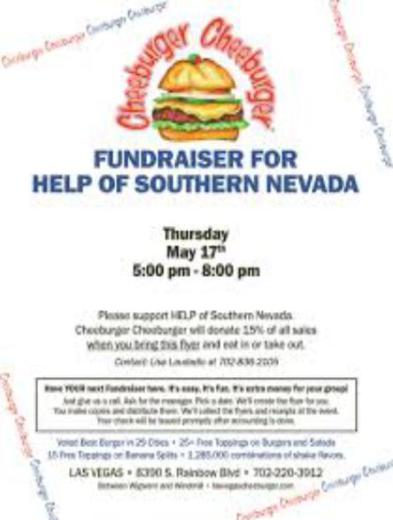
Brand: cheeburger cheeburger
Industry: Food